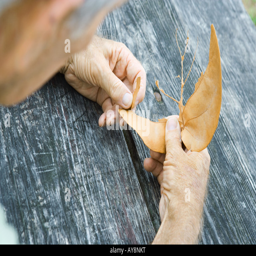
man tearing leaf , over the shoulder view